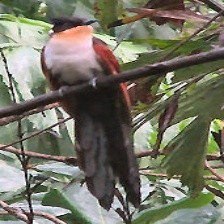
Species: CHESTNUT WINGED CUCKOO
Scientific name:  CLAMATOR COROMANDUS